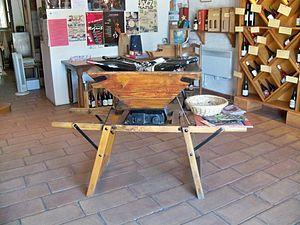
Cave de Cairanne, Vaucluse
En œnologie, le foulage consiste à faire éclater les baies de raisin pour en extraire le moût sans écraser les pépins. Le foulage peut intervenir avant la vinification proprement dite ou bien après une macération carbonique ou une macération préfermentaire à froid, ou bien encore avant une macération pelliculaire. Cette opération permet en outre un départ en fermentation par libération du jus et mise en contact des levures indigènes présentes sur les pellicules des baies du raisin.